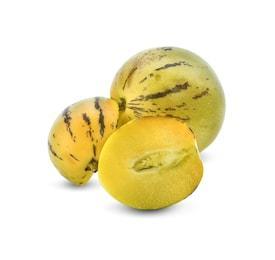
Label: melon